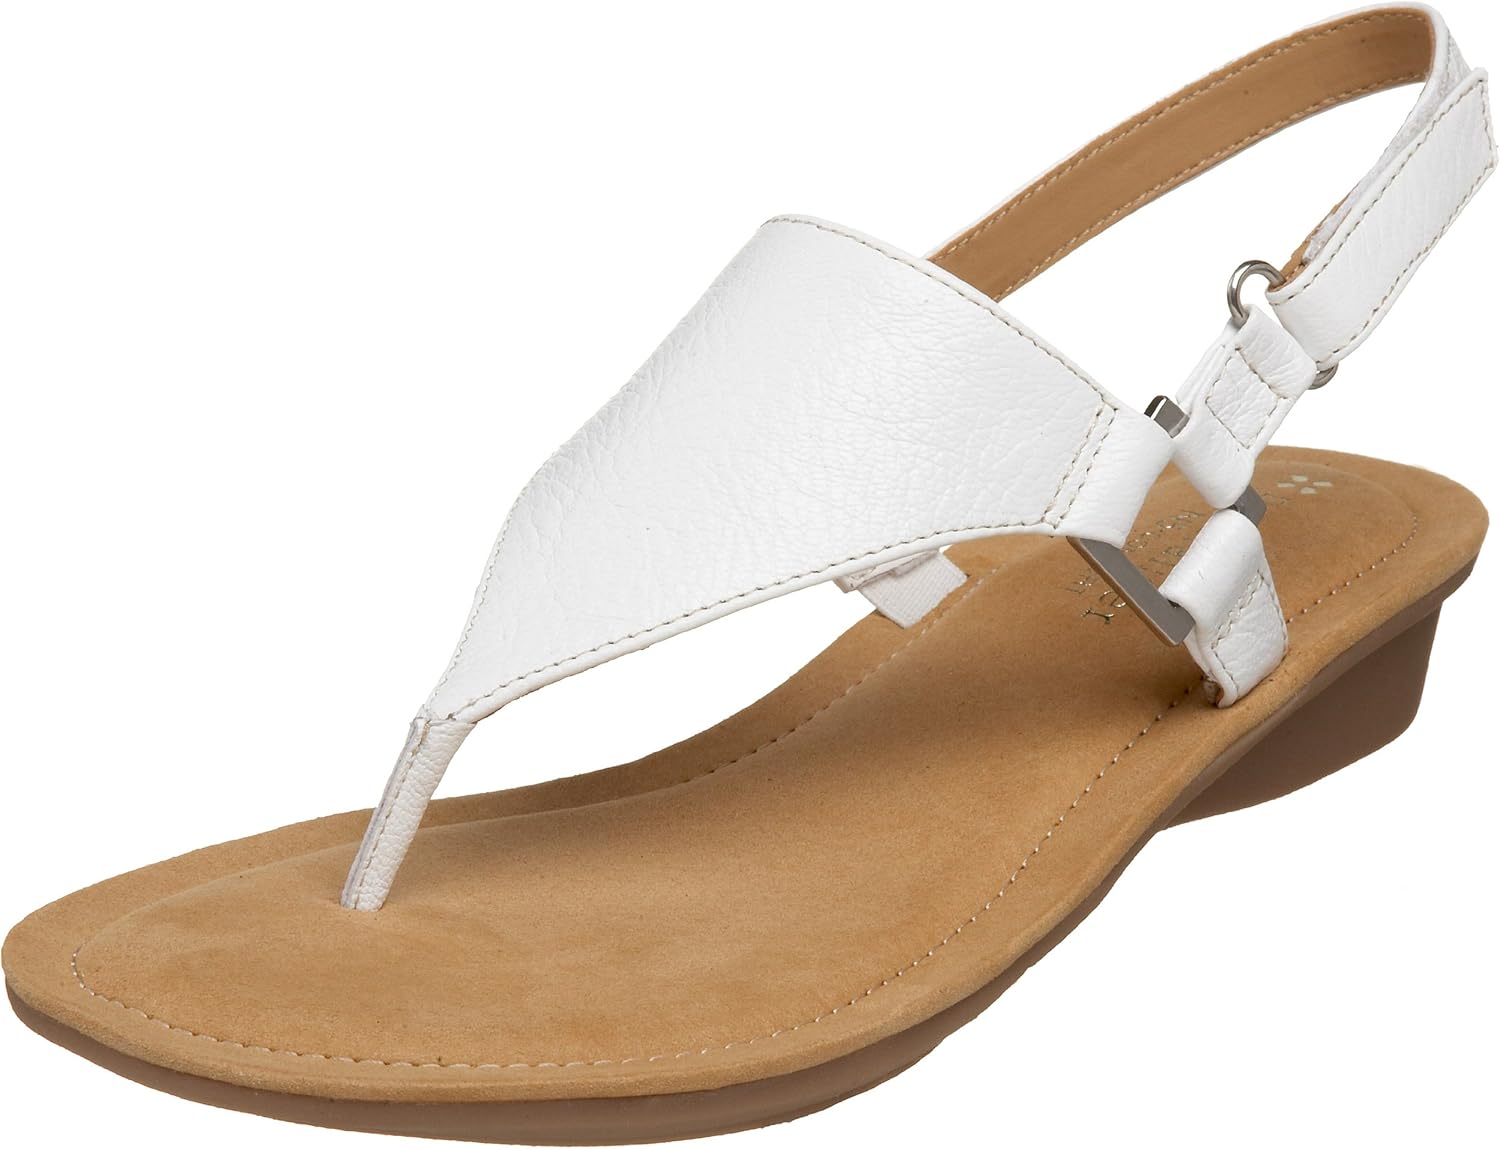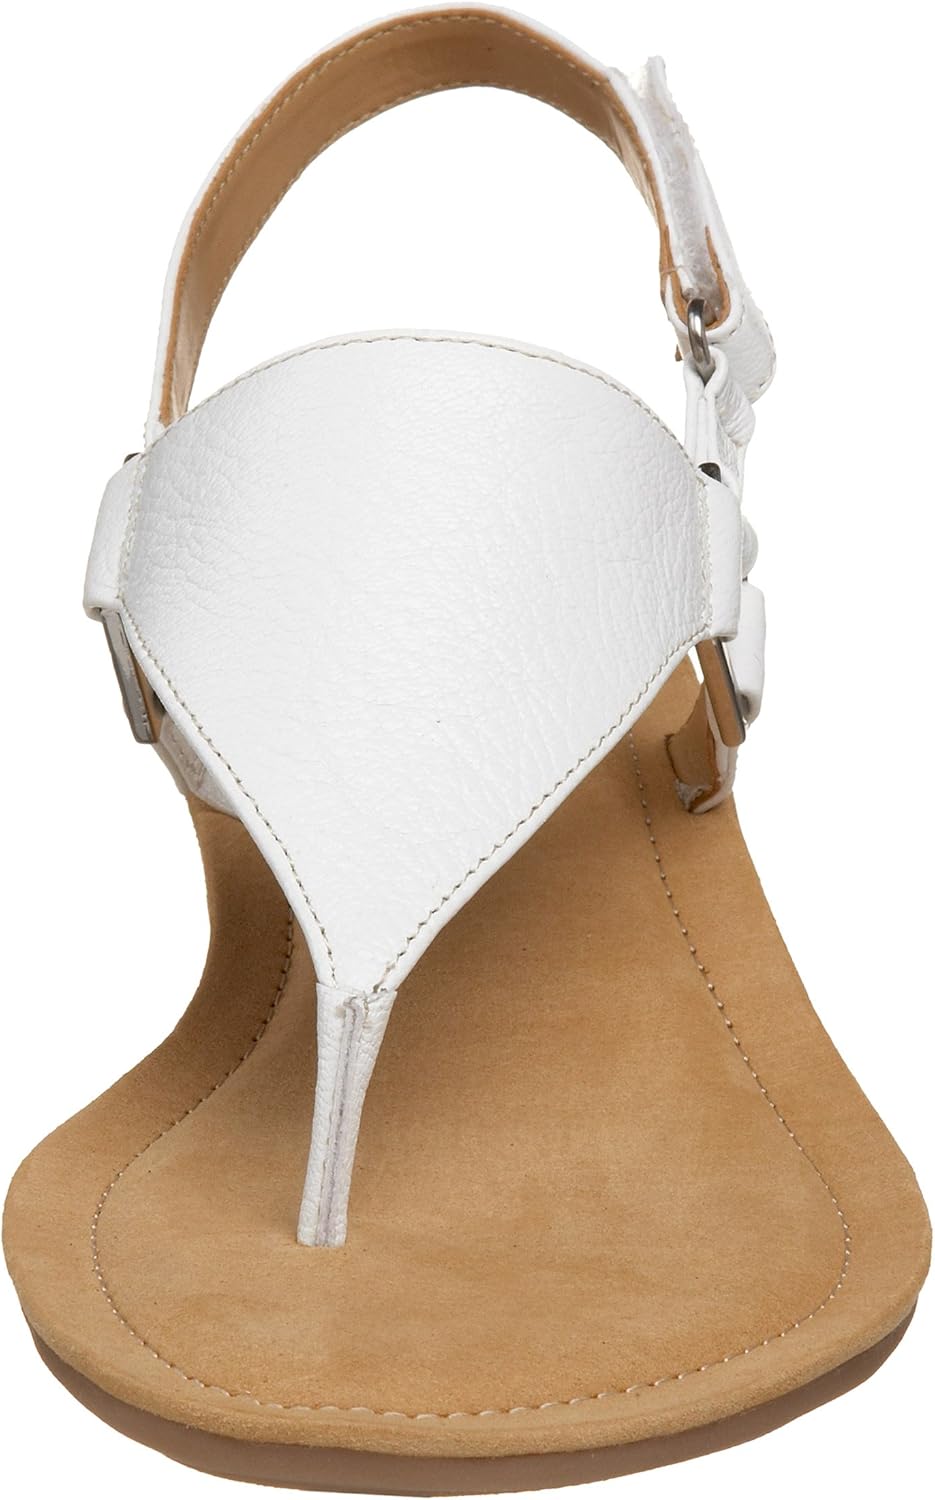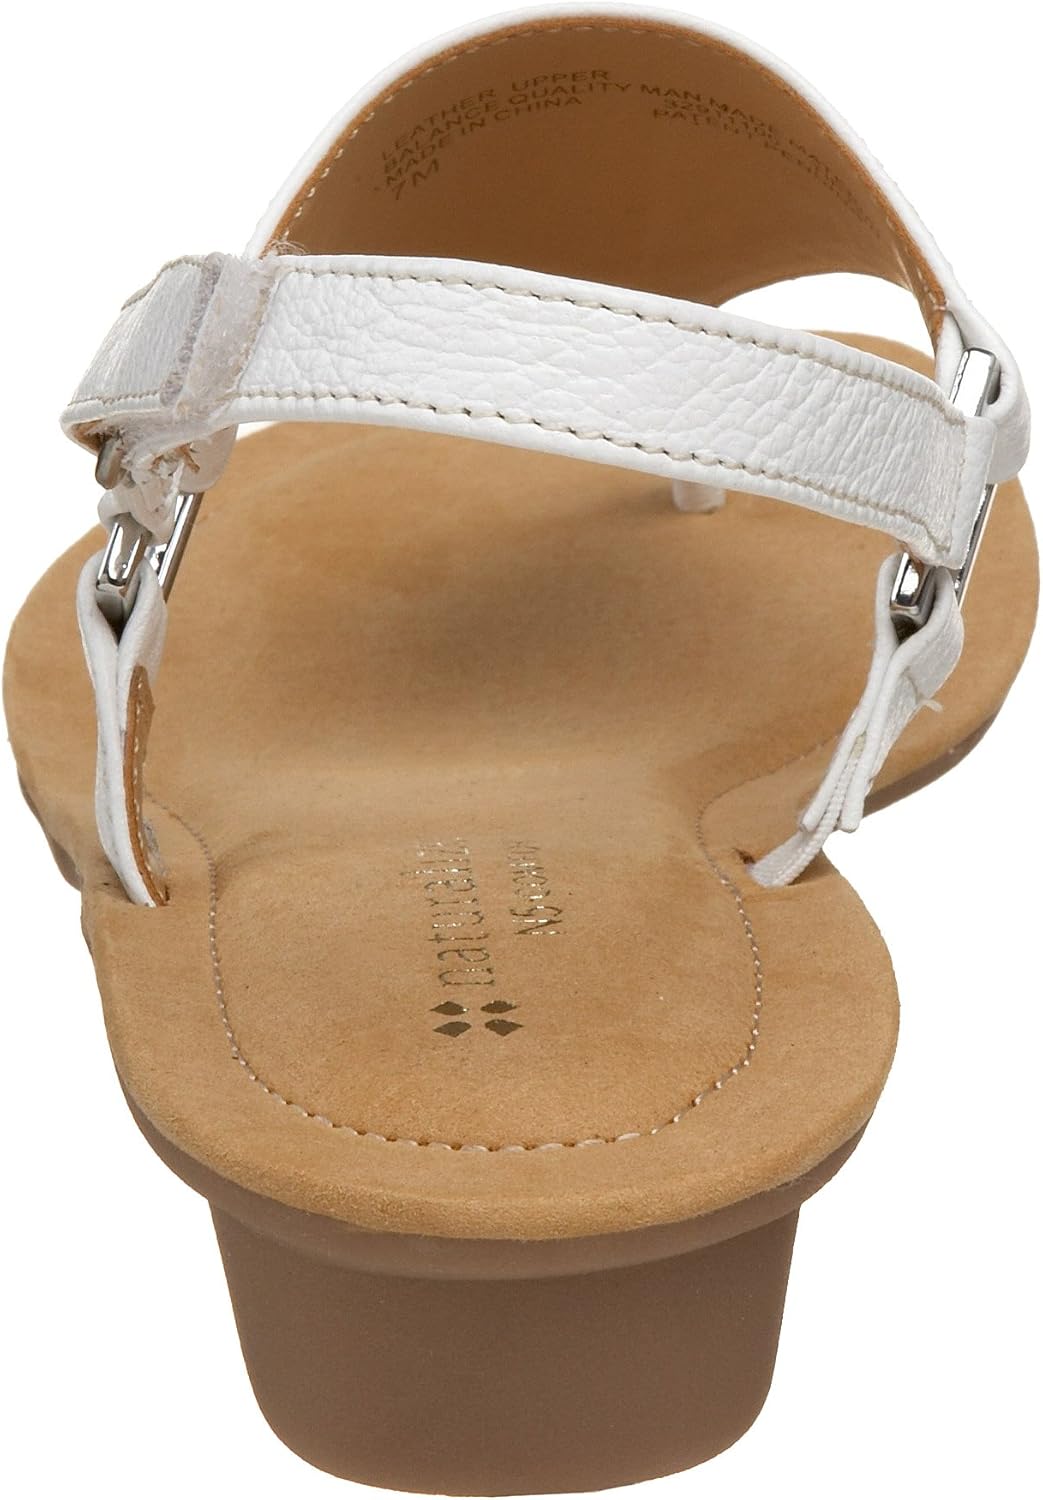
Naturalizer Women's Tipton Sandal
Category: AMAZON FASHION
Naturalizer was one of the first shoe brands that women could turn to for the feminine style they coveted and the comfort they thought was impossible to attain. Naturalizer's fresh, unpretentious designs are a smooth fit with your wardrobe, your life and your own unique style. Naturalizer promises style that makes you look good and feel good - always.
Features: 100% Leather | Rubber sole | Heel measures approximately 1 1/4"